Question: Please indicate a possible affordance area of the jump_skateboard that can be used for stepping on
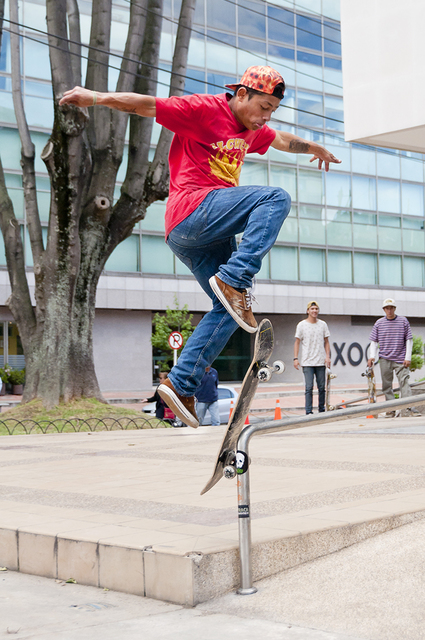
Answer: [199.011, 306.715, 287.096, 502.672]